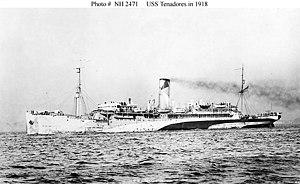
Les Chiens Perrins forment un récif immergé à marée haute situé au nord-ouest de l'Île d'Yeu en face de la Pointe du But. Ils forment avec ceux de Basse Flore et de Grand Champ les « naufrageurs » de l'île. En raison des courants marins arrivant au nord de Basse Flore et créant ainsi un remous permanent, l'endroit est particulièrement dangereux pour les navigateurs et la liste des navires qui s'y sont brisés et celle des marins qui y ont perdu la vie sont, au demeurant, longues. Les sauvetages en mer sont assez fréquents.